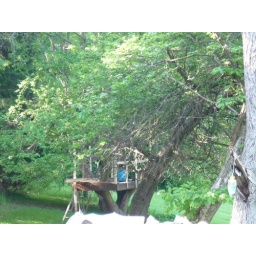
Rachel up in the tree house that is still being built.